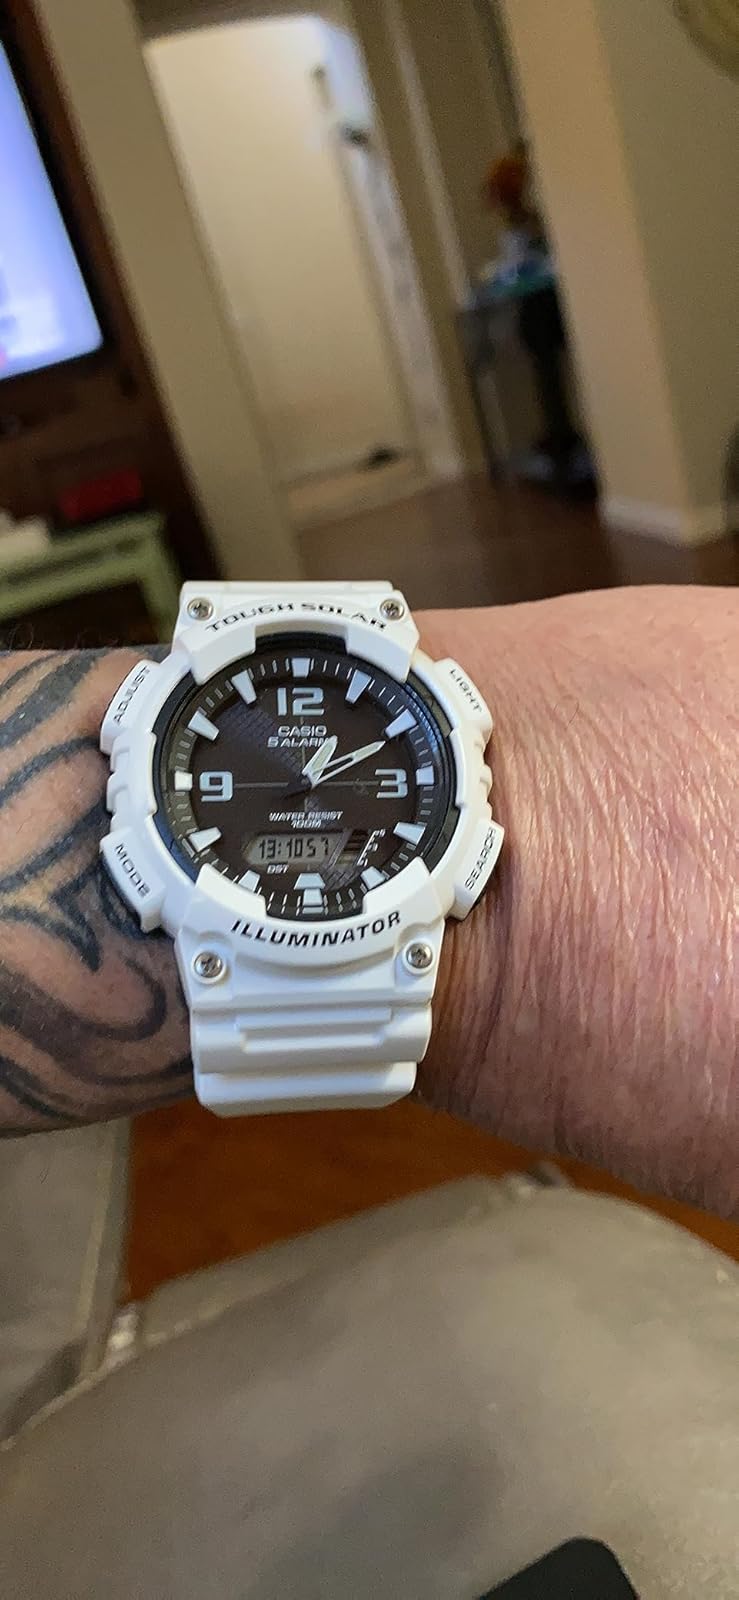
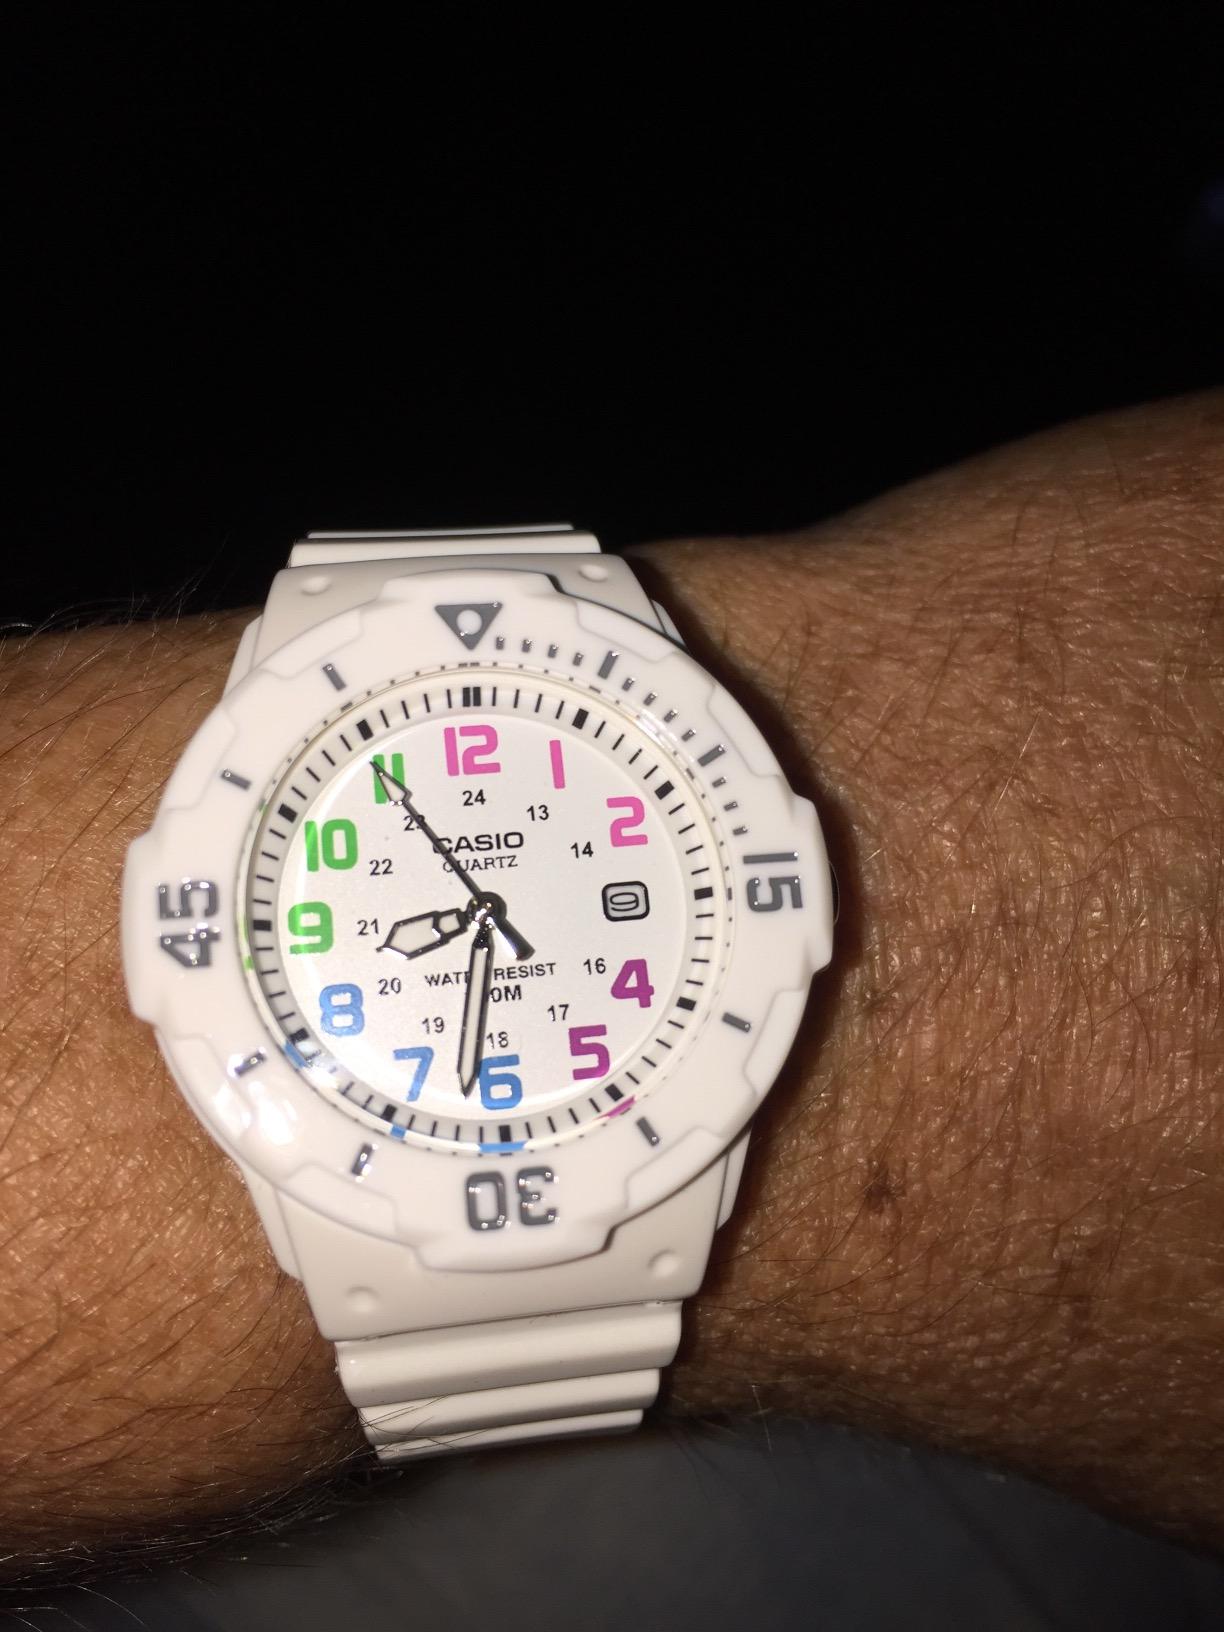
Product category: accessories_watch
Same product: no